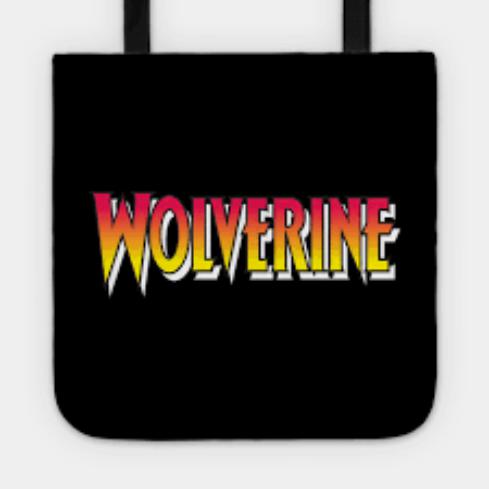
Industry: Food